Fionnla Dubh mac Gillechriosd

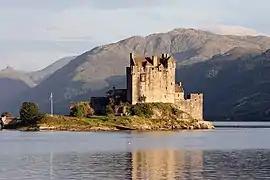
Eilean Donan Castle, in 2009

At that time Kintail was held by the Mackenzies, and according to John Macrae's account, there were very few Mackenzies of the chiefly line and thus the chief of that clan welcomed the Macraes because they shared a common descent and could be relied upon. Although John Macrae did not know the name of the Macrae brother who settled in Kintail, he stated that this Macrae brother married the daughter, or granddaughter, of Macbeolan who possessed a large part of Kintail before the Mackenzie's rise to power. Alexander Mackenzie considered this marriage to be the real reason for the loyalty given by the Macraes to their Mackenzie lords; he did not believe the Macraes and Mackenzies shared a common ancestry in the male line as John Macrae had claimed.